Anwar Ibrahim

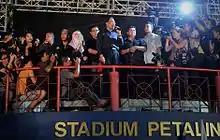
Anwar speaking at a rally denouncing the May 2013 election results.

In the 2013 general election (GE13), Anwar Ibrahim, as the Leader of the Opposition, led his Pakatan Rakyat coalition (comprising the three parties DAP, PAS, and PKR) to contest in the election. On 25 February 2013, Pakatan Rakyat launched their manifesto titled "The People's Manifesto: Pakatan the hope of the people", pledging to reduce their financial burden, among other promises. Anwar, who has taught at Oxford and Georgetown University, said he would return to academic life if he lost the next election to incumbent prime minister Najib Razak.